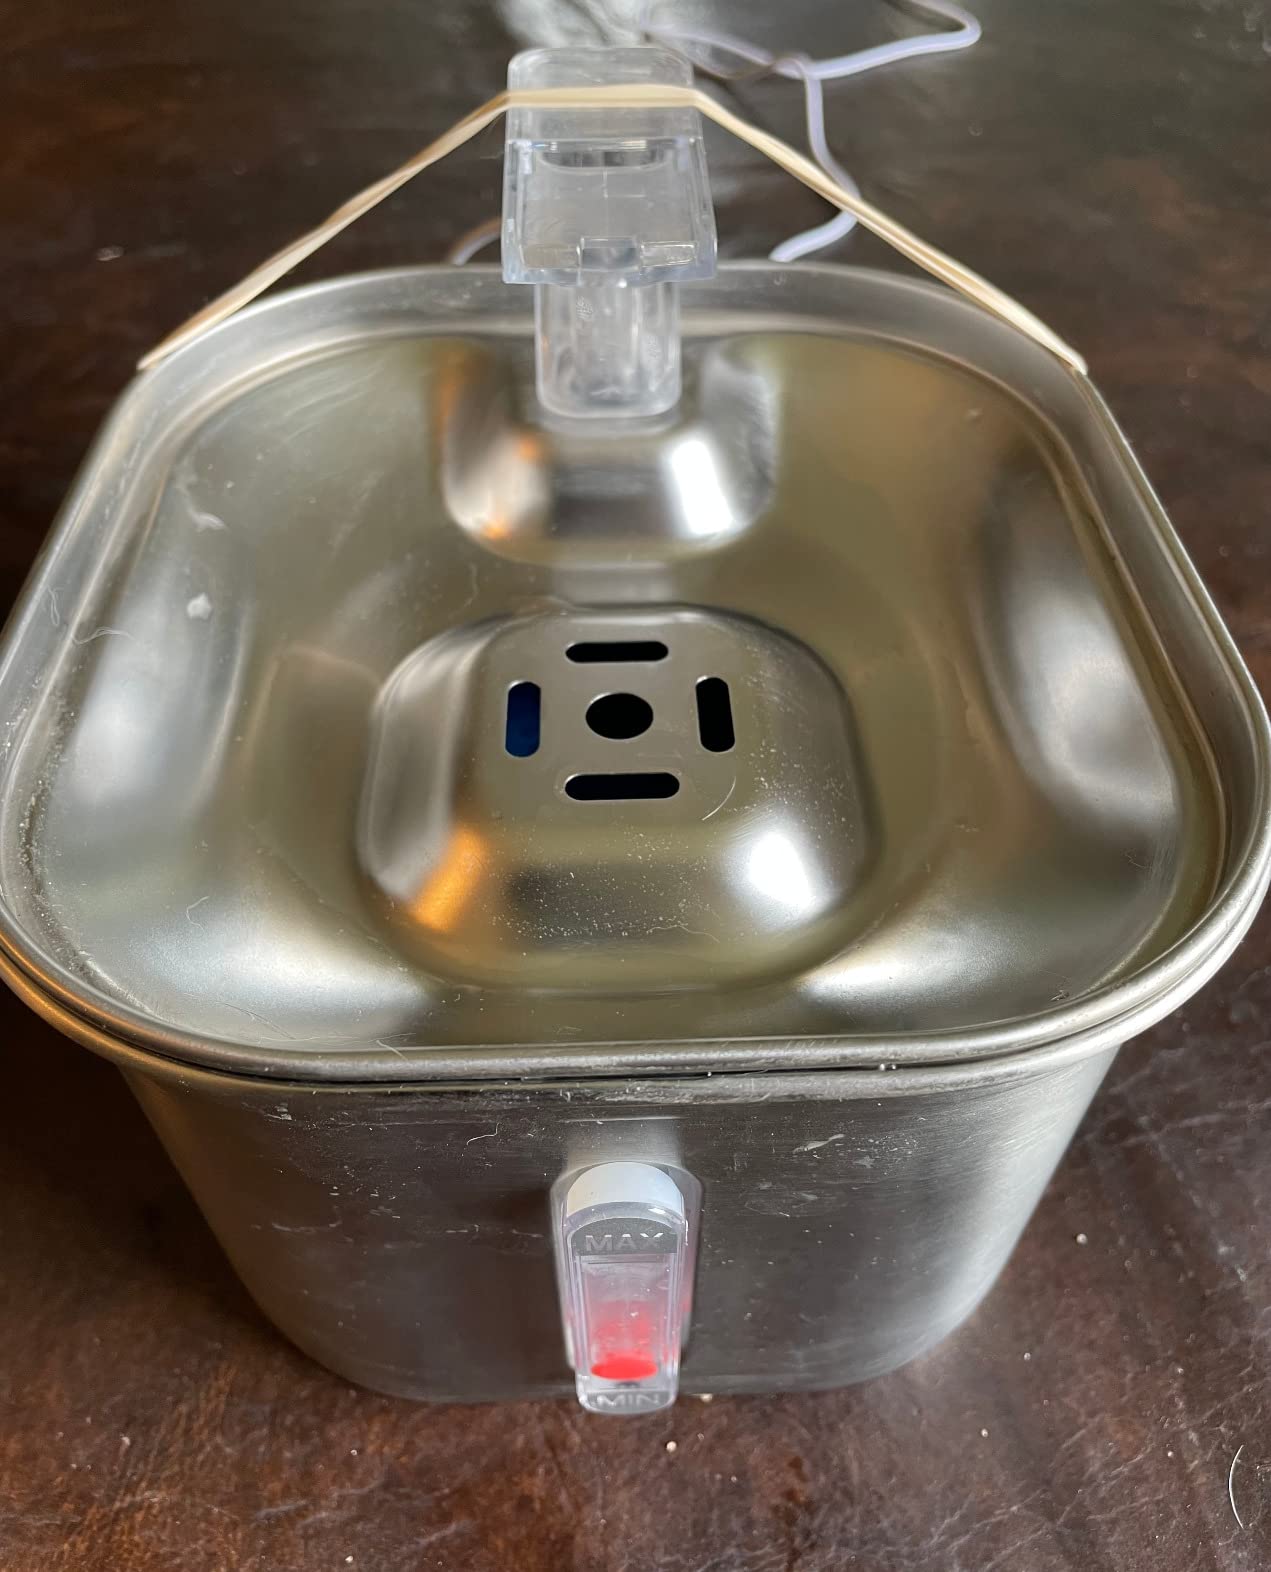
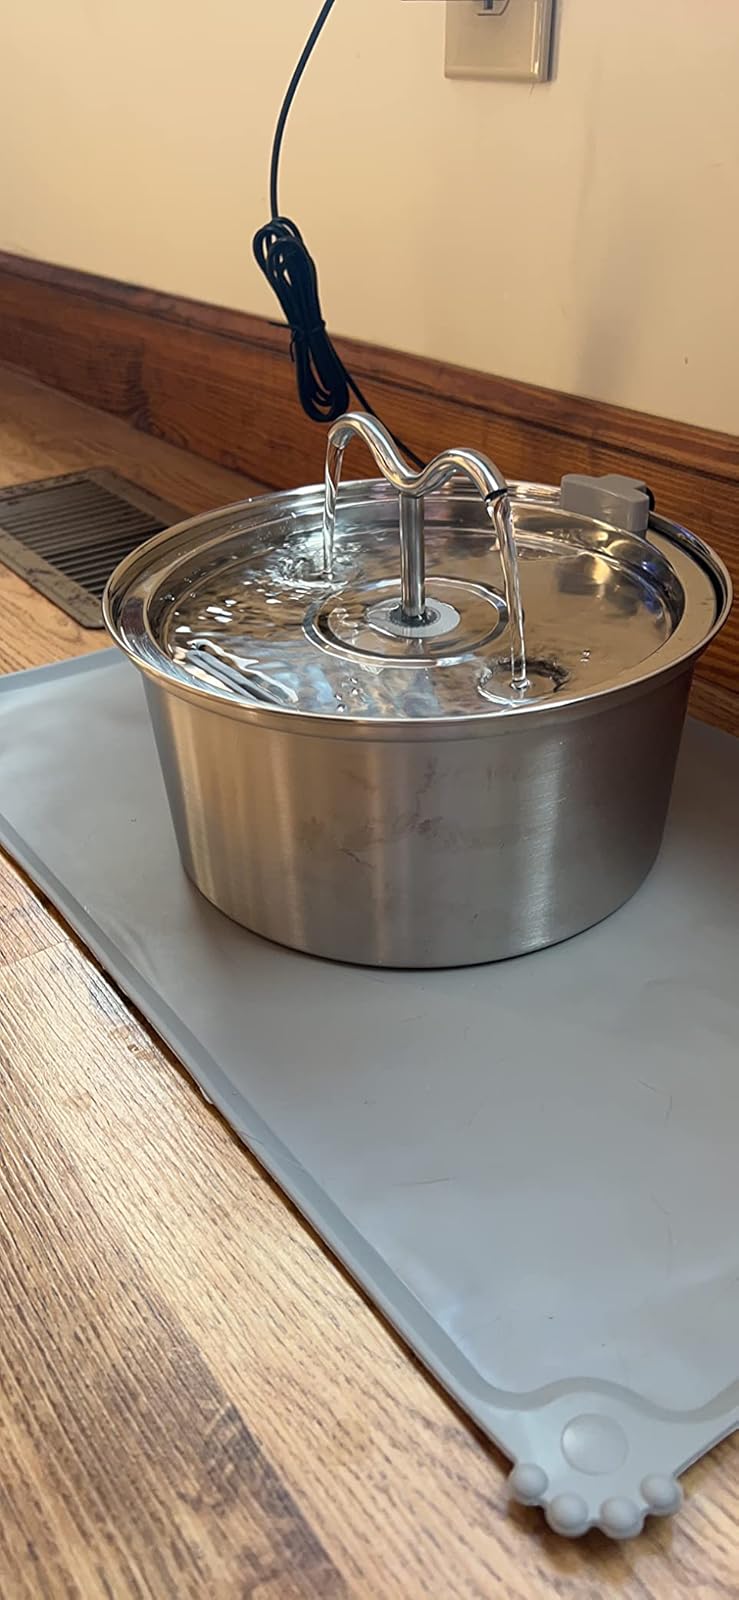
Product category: items_bowl
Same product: no